Answer in natural language. How many Televisions are visible in the scene? Choose between the following options: 6, 1, 4, 5 or 2
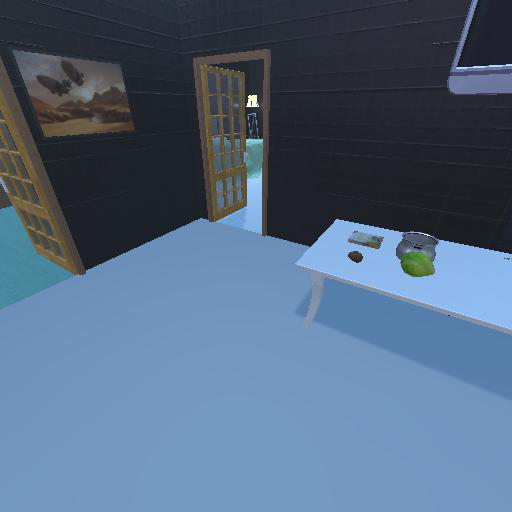
<answer>1</answer>